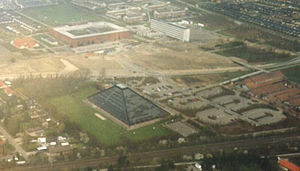
Greve Kommune
Luftfoto af Greve Midtby. Klik på billedet for at se en nærmere beskrivelse.
Greve Kommune i Roskilde Amt blev dannet ved kommunalreformen i 1970. Ved strukturreformen i 2007 fortsatte den som selvstændig kommune og kom under Region Sjælland.